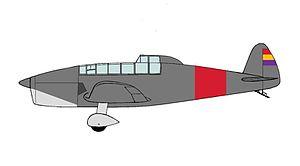
La Société française de construction aéronautique est un constructeur aéronautique français disparu.